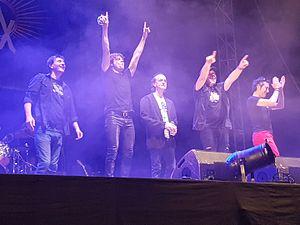
Lax'n'Busto est un groupe catalan de musique pop-rock apparu en 1986 à El Vendrell.